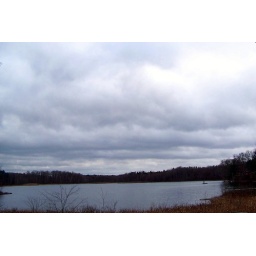
small lake by road